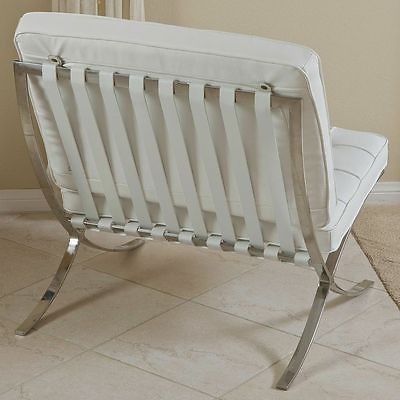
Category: chair